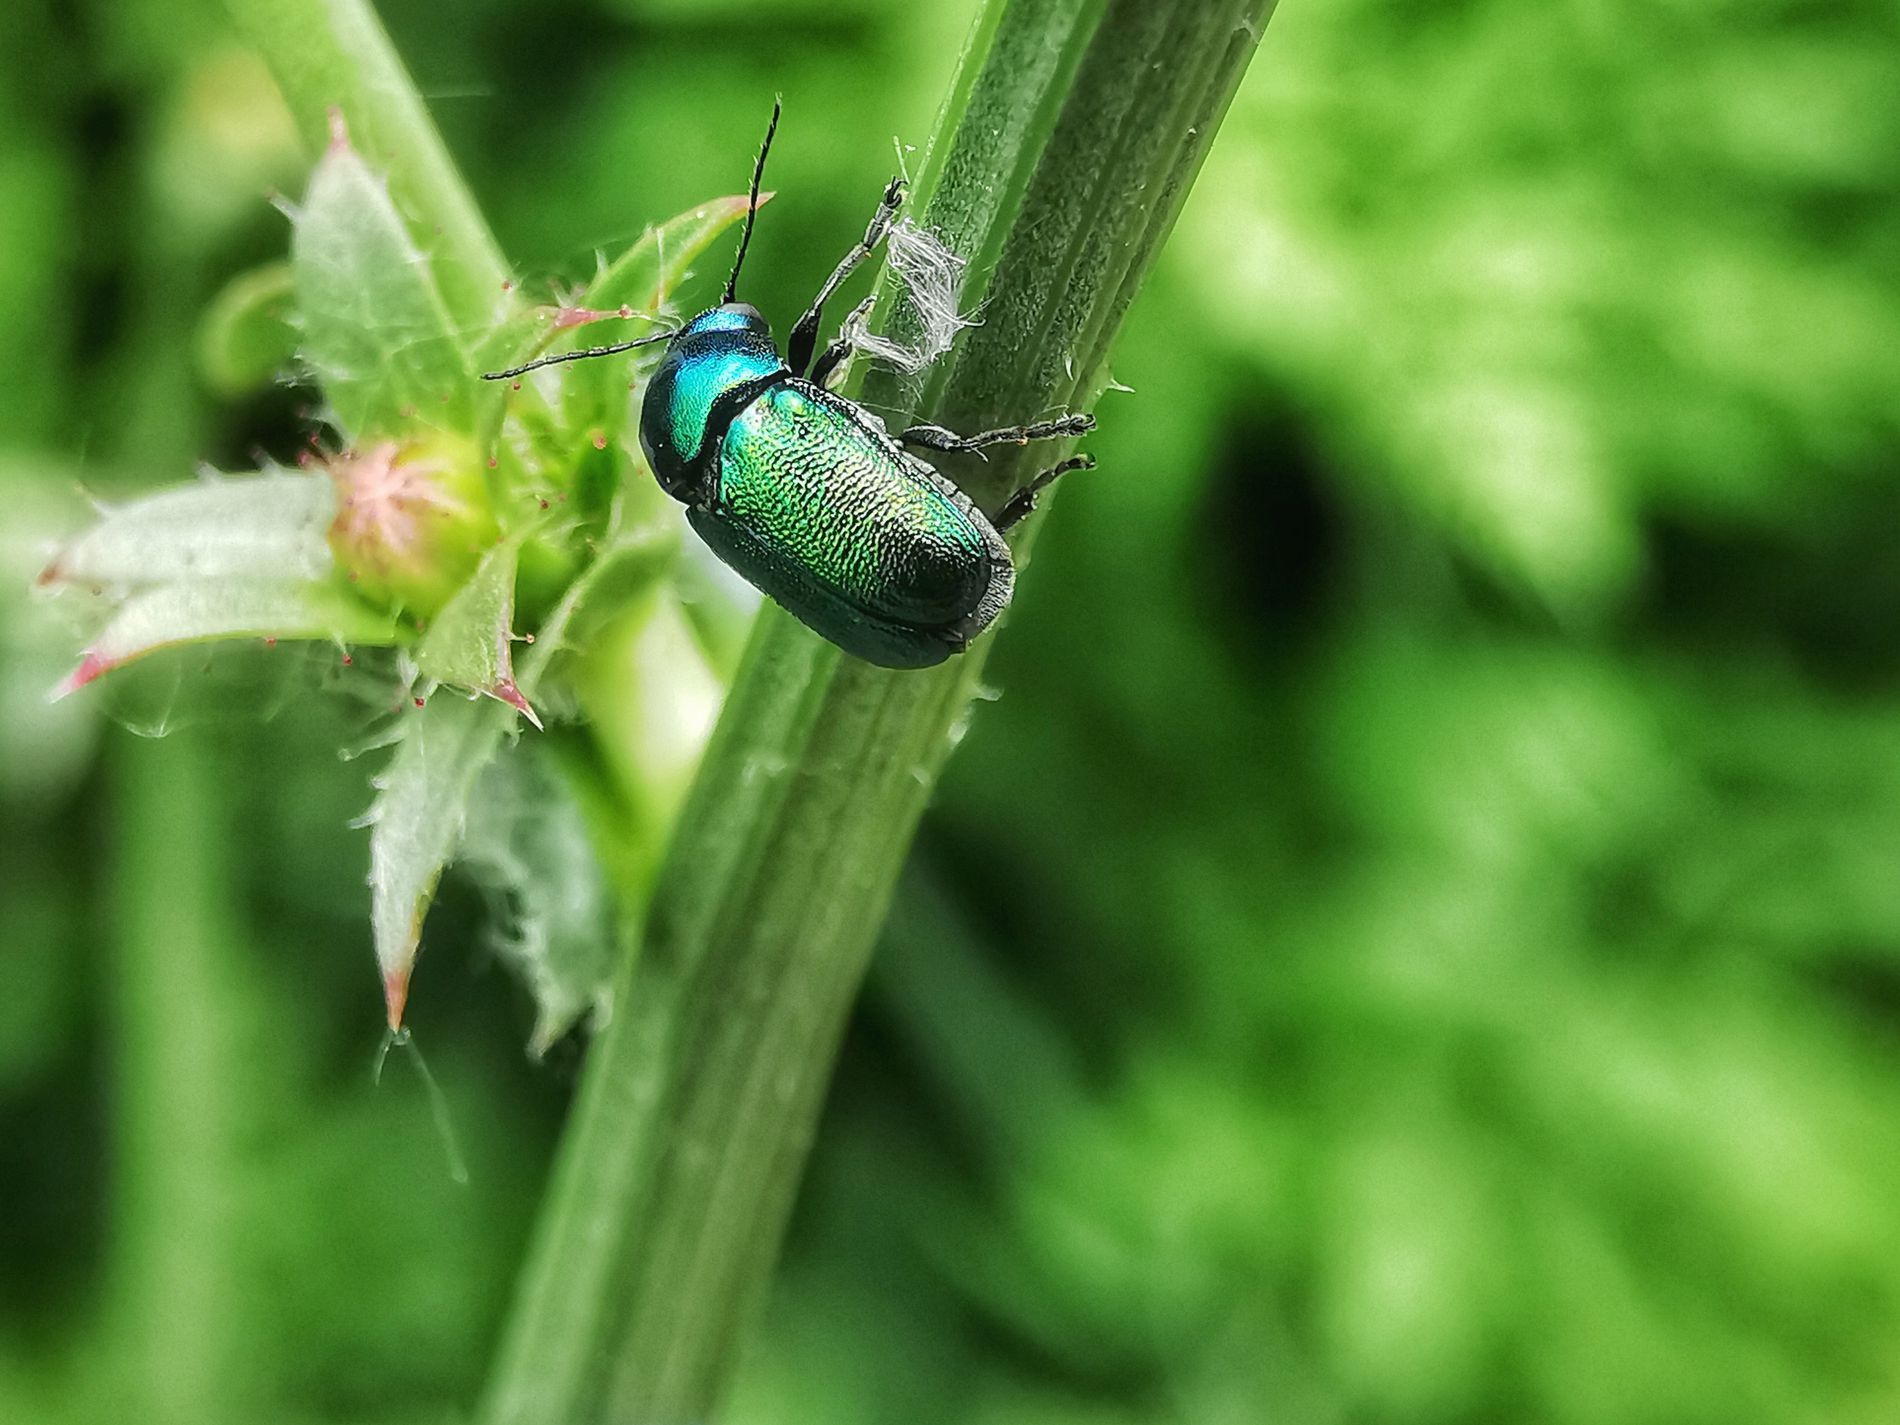
Green beetle
A shiny green beetle climbs a plant stem near a thorny flower and spider web against a soft green background.
Captured from a close up side angle in natural daylight, the beetle’s metallic color contrasts with the soft, blurred greenery. The thorny flower and spider web add texture creating a vivid, natural atmosphere full of tiny details.
Labels: Animal, Insect, Invertebrate, Cricket Insect, Leaf, Plant, Green, Spider, Dung Beetle, Firefly, Flower, Bee, Wasp, Spider Web, Green Beetle, Plant Stem, Thorny Flower, Green background, green background
Camera: HUAWEI VOG-L29
Aperture: F2.2
Exposure: 1/199 sec
ISO: 50
Focal length: 2.4 mm